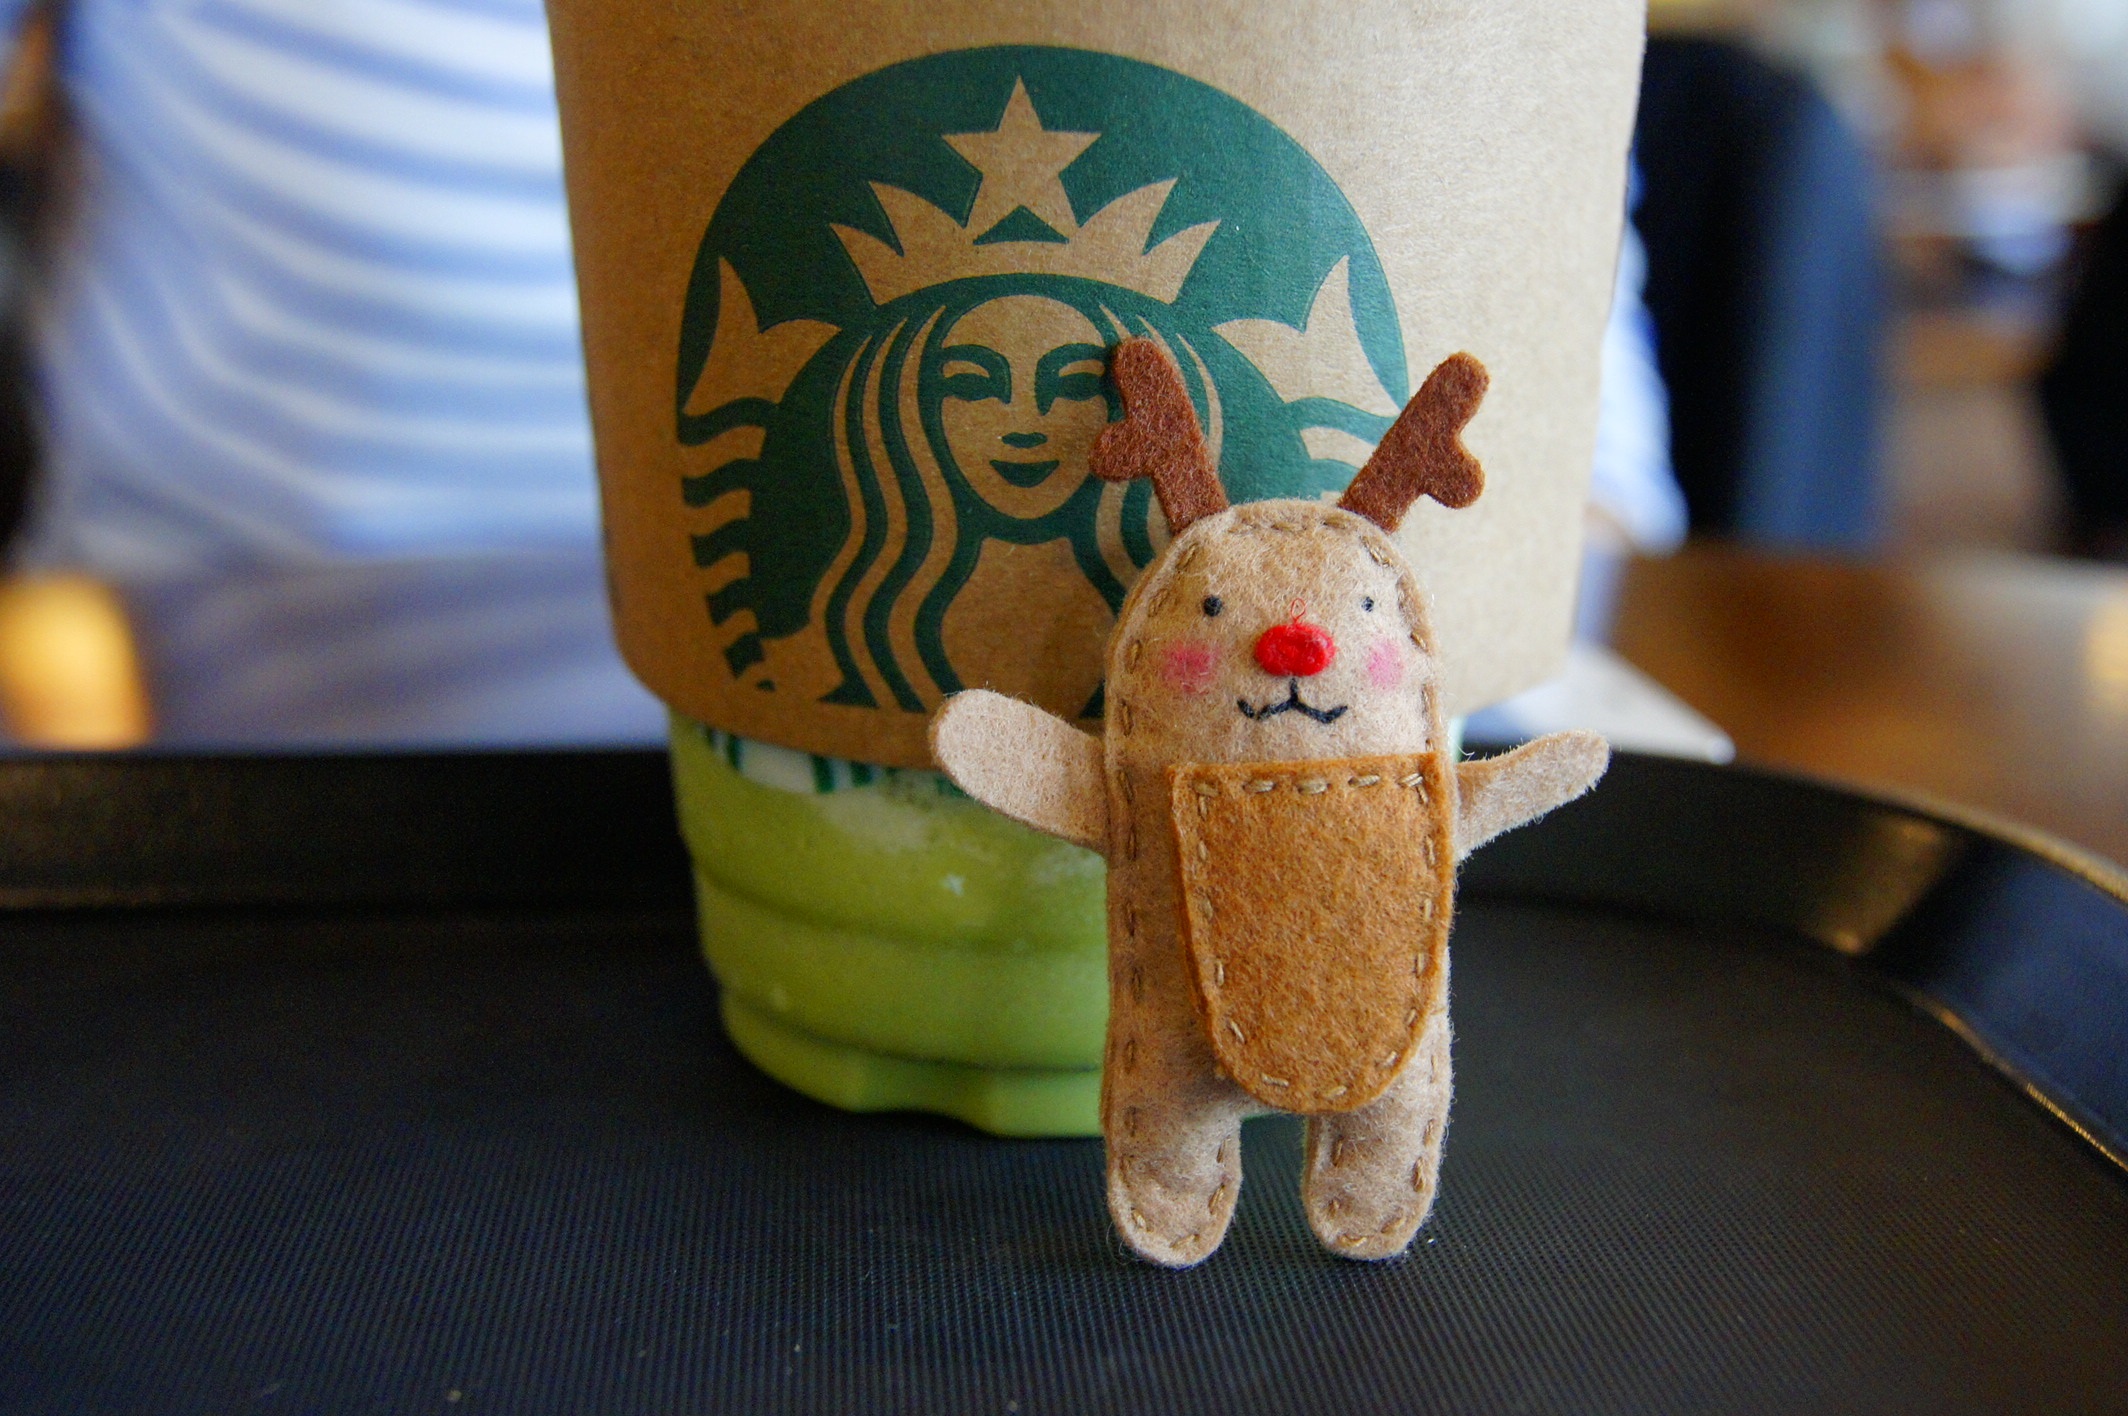
table, cafe, tea, atmosphere, meal, food, indoor, drink, dessert, doll, starbucks, sweetness, flavor